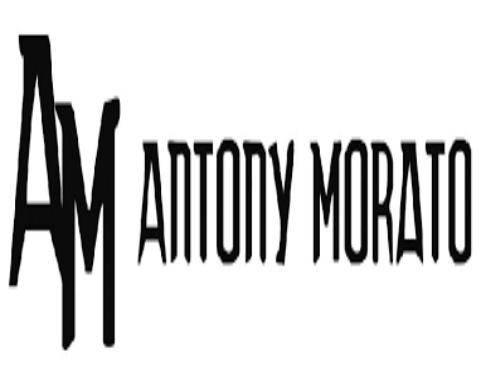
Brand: Antony Morato
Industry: Clothes